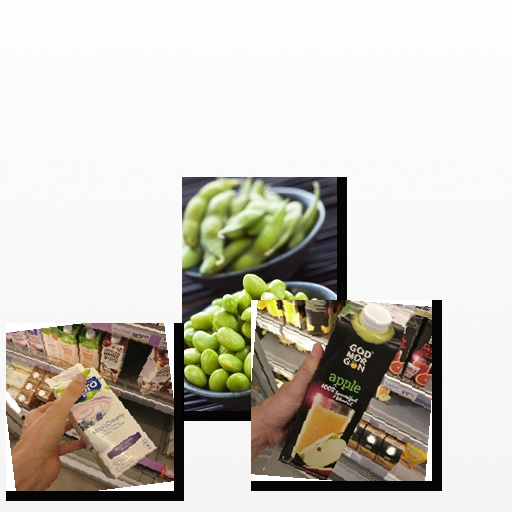
Food items: blueberry_soy_yogurt, soybean, apple_juice